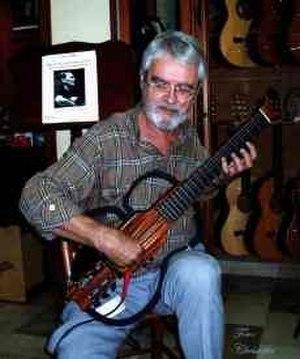
JM Mourat jouant une guitare Aria Aria Sinsonido AS-100C